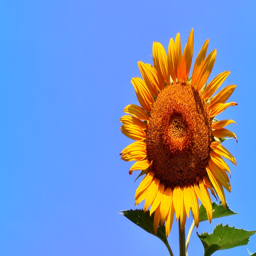
a busy bee gathers nectar from a large sunflower